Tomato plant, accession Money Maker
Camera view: tilt-top (135 deg); turntable rotation: 90 degrees
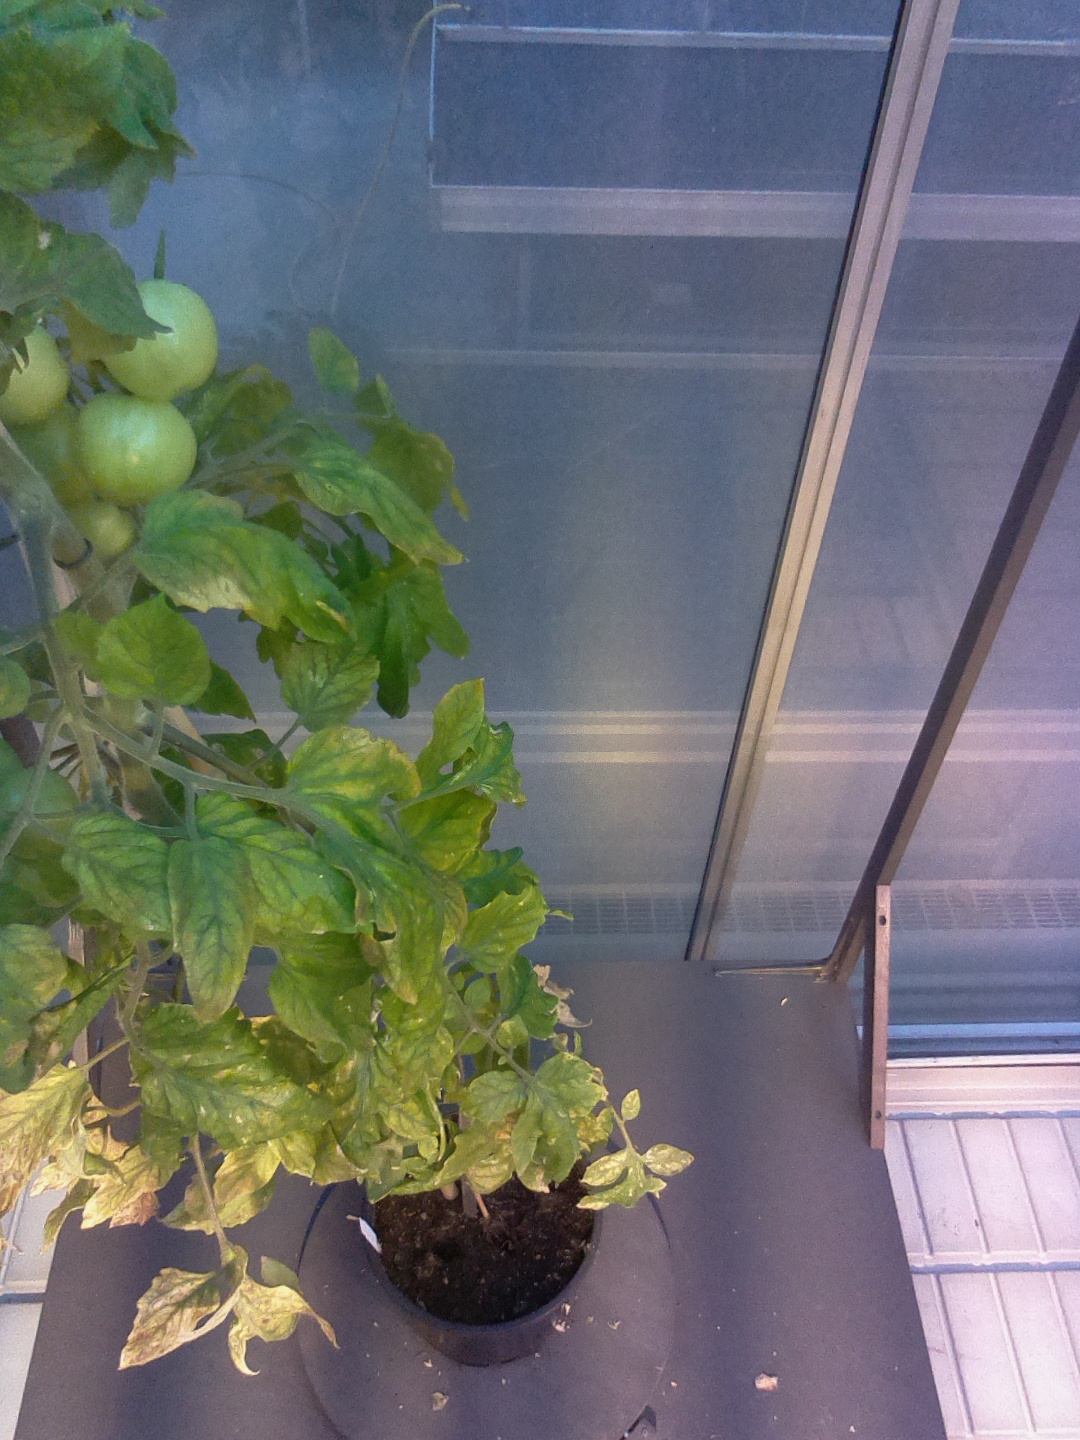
BBCH growth stage 81: 10%-20% of fruits show typical fully ripe color